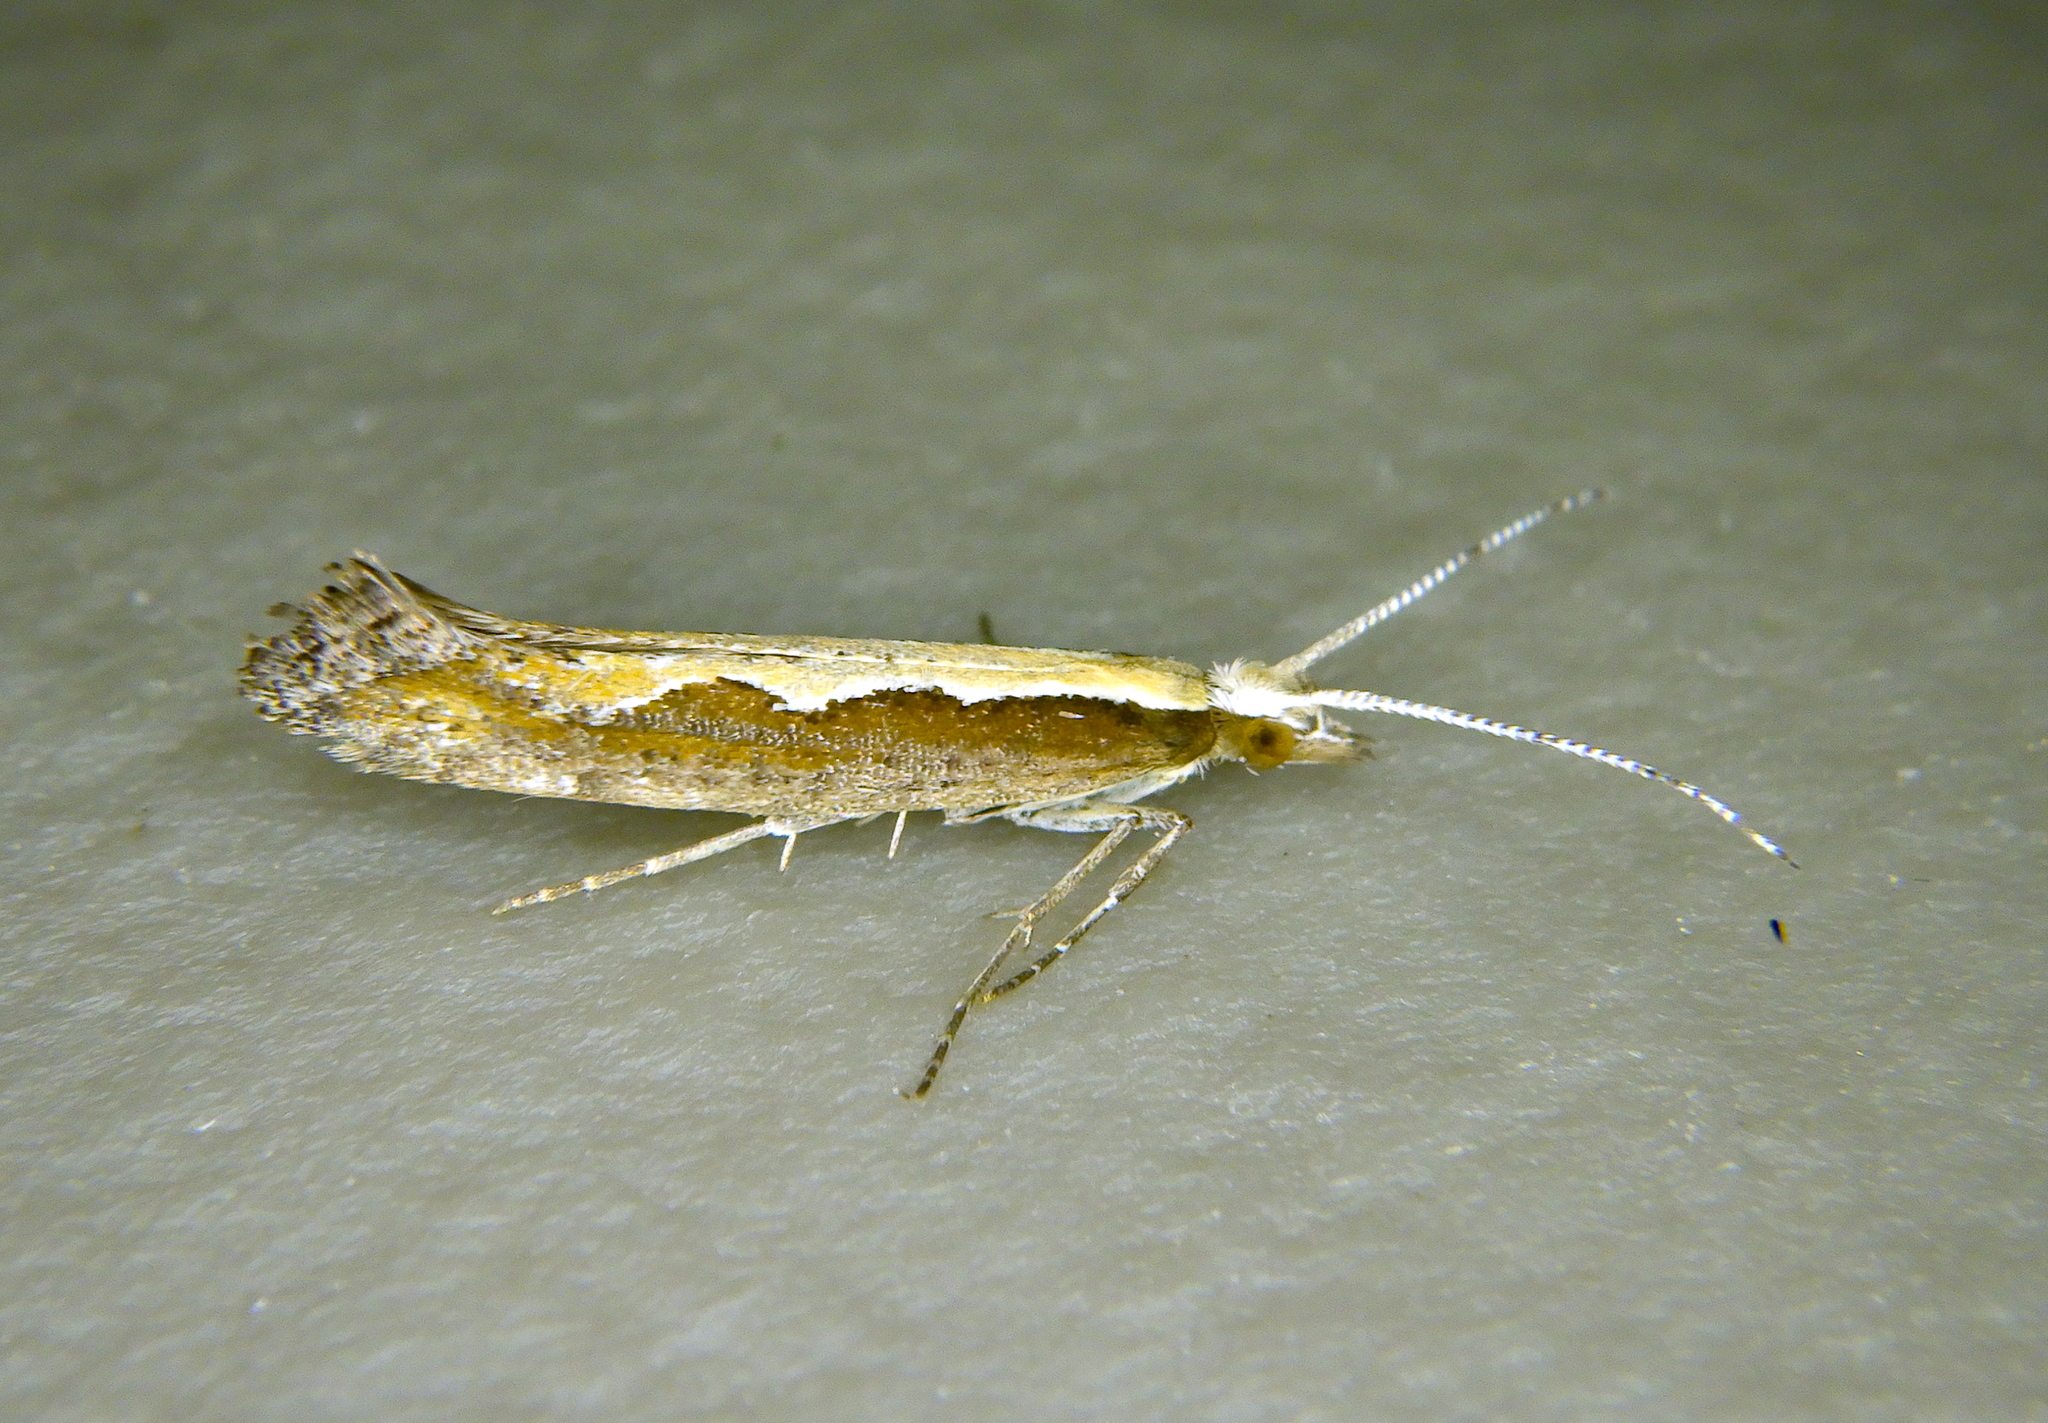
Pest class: diamondback_moth